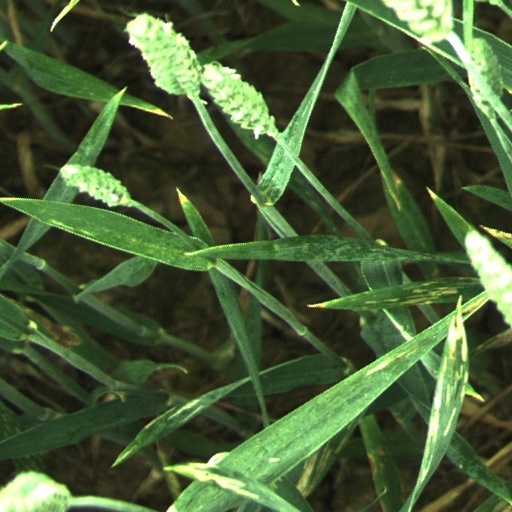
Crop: wheat